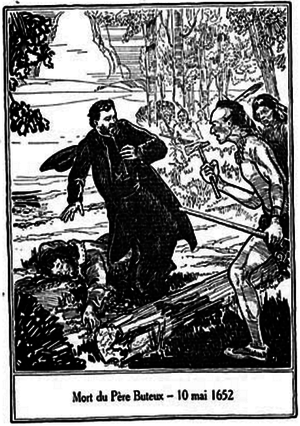
Mort du Père Buteux - 10 mai 1652
Jacques Buteux est un jésuite français connu pour avoir évangélisé la région des Trois-Rivières. Il est considéré comme le fondateur de Cap-de-la-Madeleine.